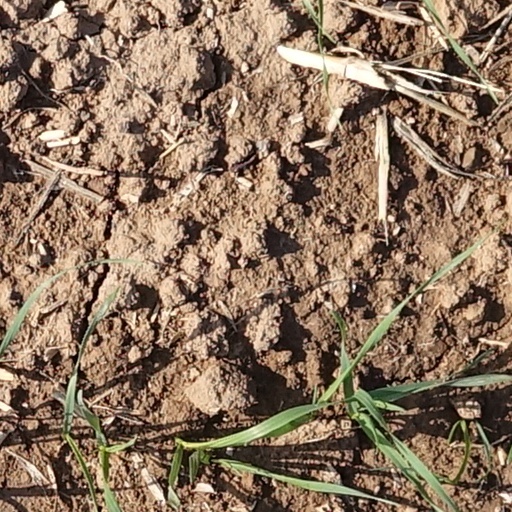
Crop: wheat